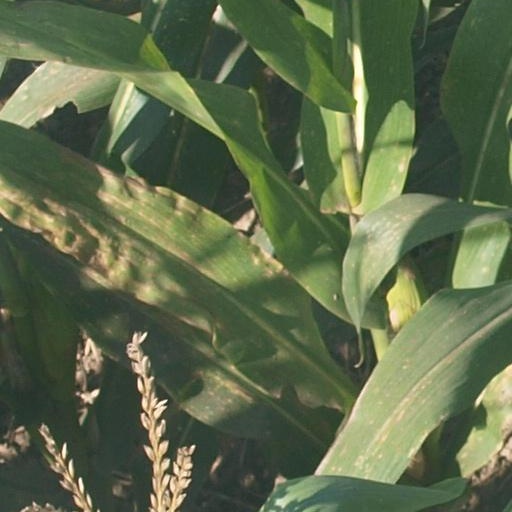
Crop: maize; corn